Star St.Germain

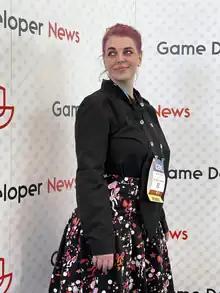

Star St.Germain is an American game developer, artist, designer, illustrator, and musician based in San Francisco, California. She is recognized for her work on the mixed reality game "HoloVista", which won the Apple Design Award and the Webby People's Choice Award.